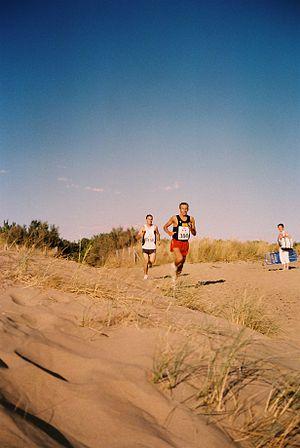
I have the permission of the author to publish this picture. Photos des foulées des dunes.
Les Foulées des dunes est une compétition sportive originale et conviviale se déroulant tous les ans, le 15 août, sur le bord de mer de Saint-Brevin-les-Pins. Elle est composée 4 courses pédestres :
Saint-Brevin-les-Pins est une commune de l'Ouest de la France, située dans le département de la Loire-Atlantique, en région Pays de la Loire.